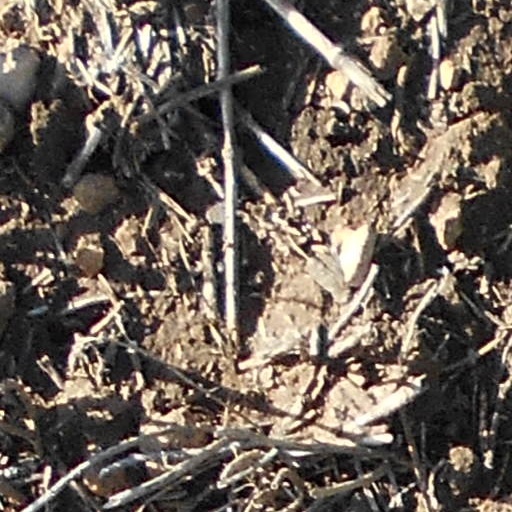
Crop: wheat